Dancemania

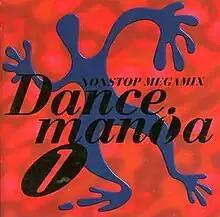
"Nonstop Megamix Dancemania"

Summers mainly features Latin dance and reggae. Winters mainly features handbag house, breakbeat and big beat.